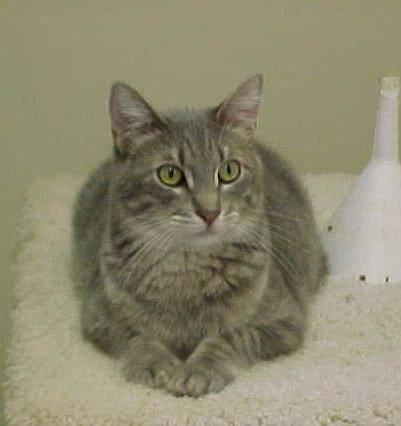
cat